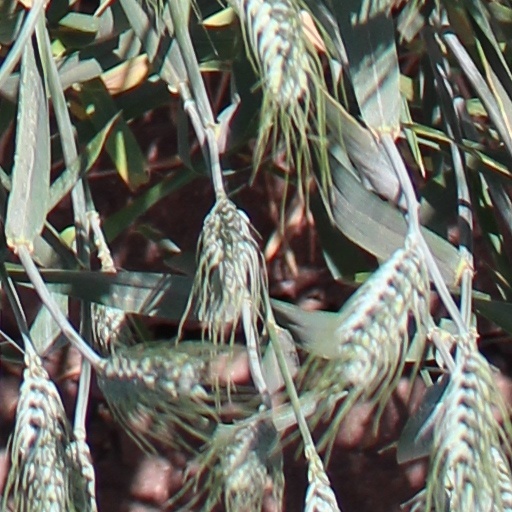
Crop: wheat